Just Women's Sports

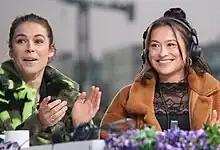
Kelley O'Hara and Ali Riley recording for "JWS" at the 2022 NWSL Championship

Just Women's Sports (JWS) is an American news website and media company focused on women's sports. It was founded in 2020 by former soccer player Haley Rosen. The company creates content across social, web, and audio platforms, and has produced podcasts by athletes such as Kelley O'Hara, Sam Mewis, Lynn Williams, A'ja Wilson, and Napheesa Collier.